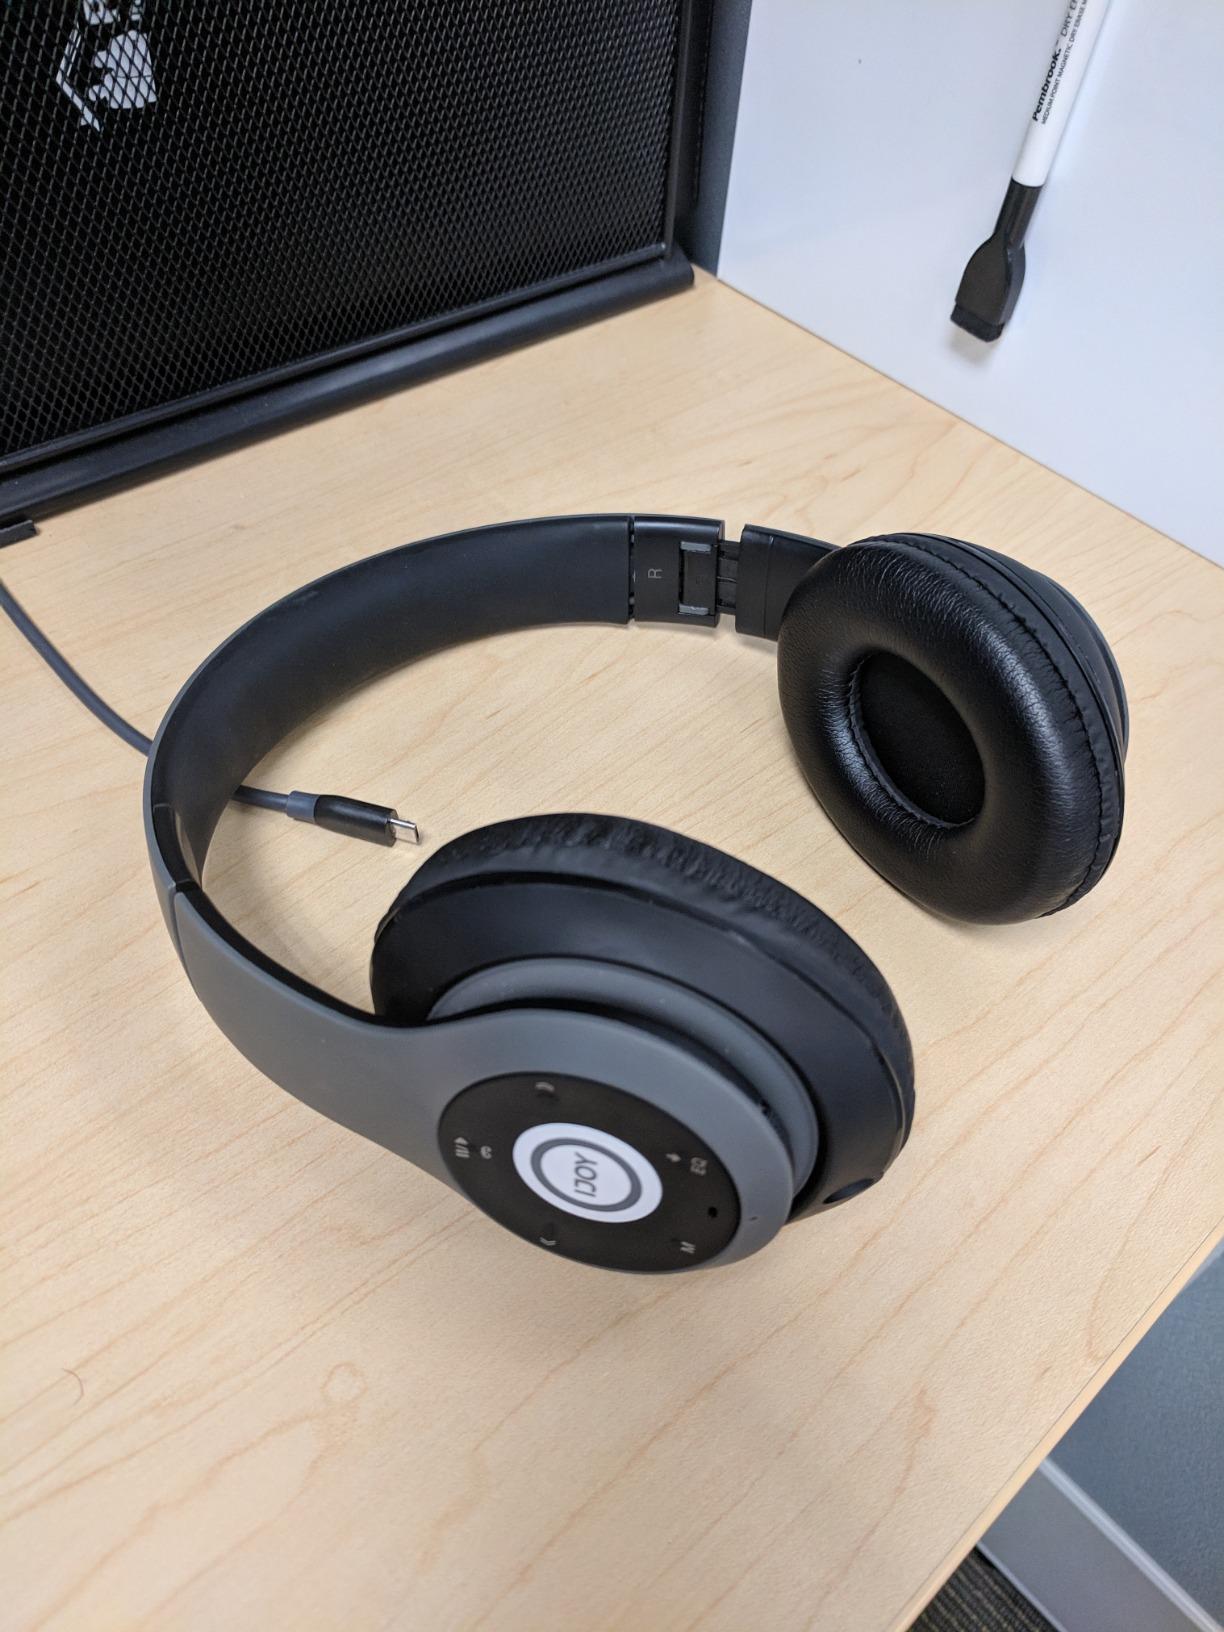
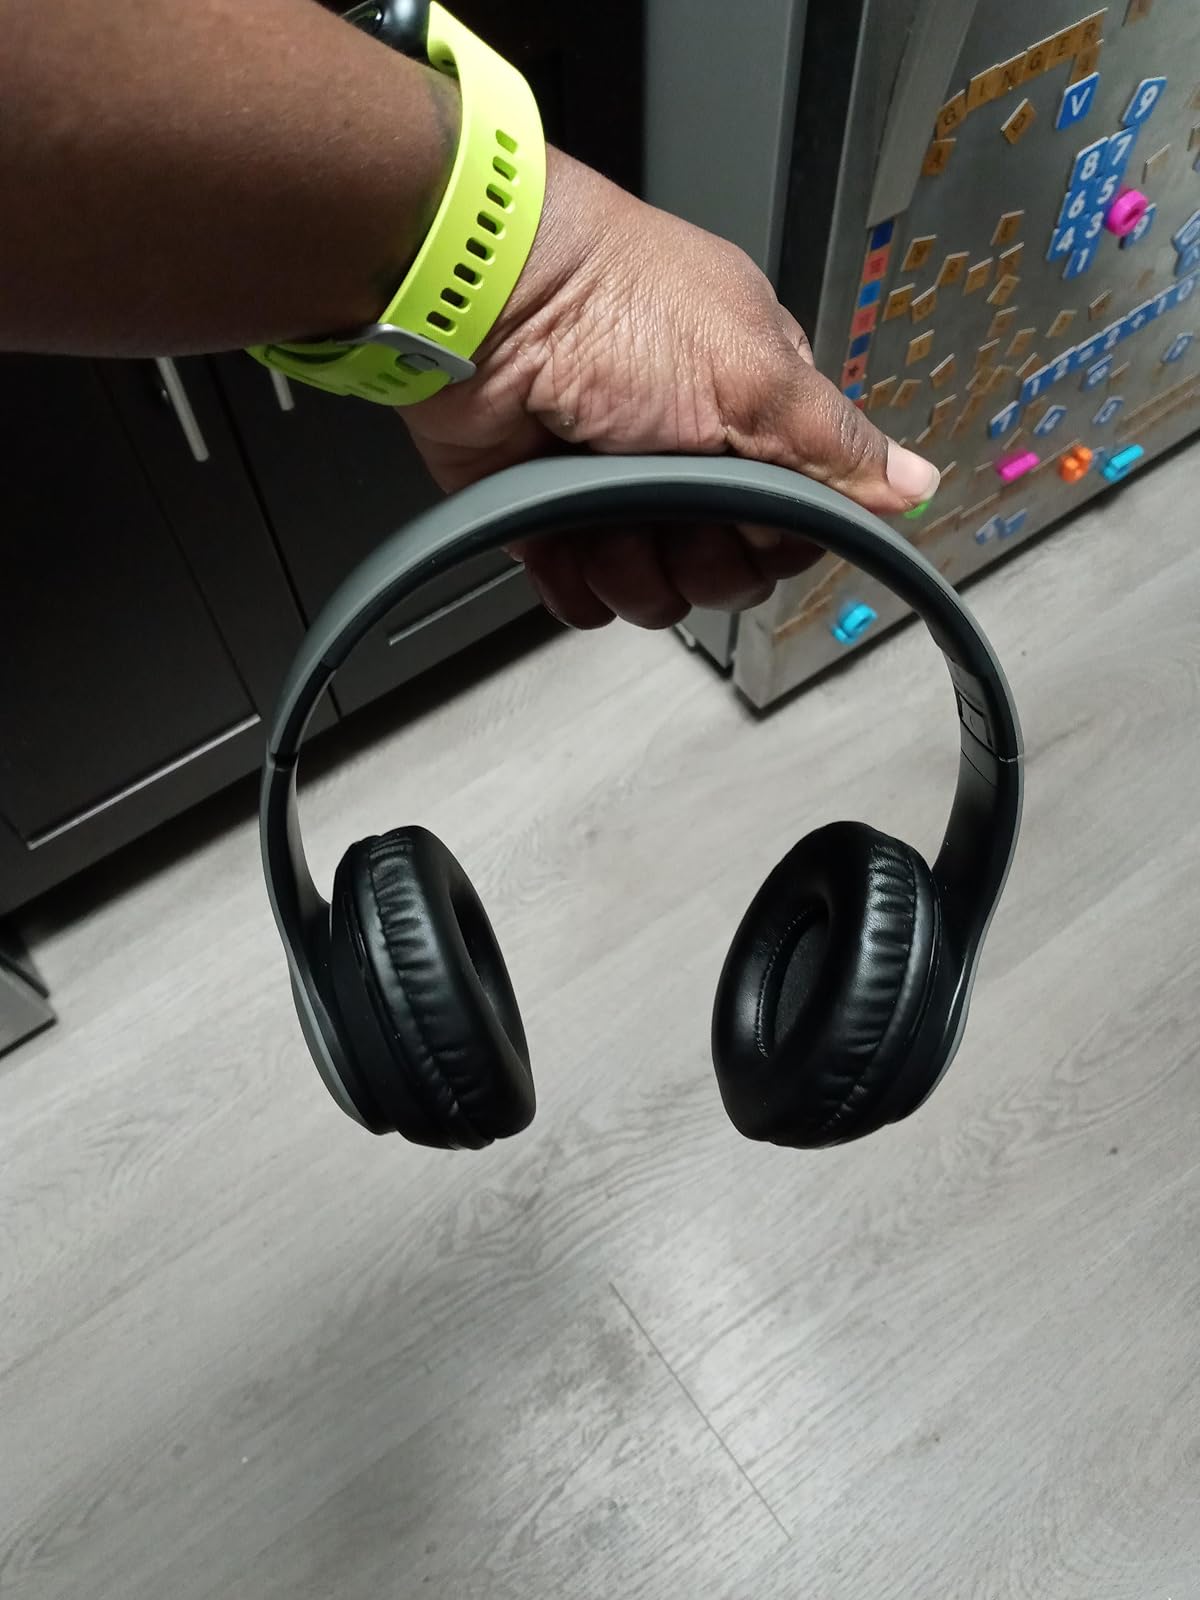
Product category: headphones
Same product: yes